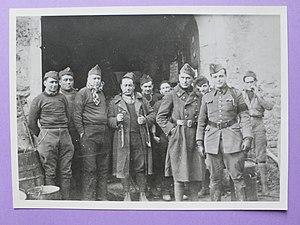
Section d'infanterie commandée par Cavaillès en 1939, devant le porche d'une ferme lorraine
Jean Cavaillès [ ʒɑ̃ kavajɛs], né le 15 mai 1903 à Saint-Maixent et fusillé le 4 avril 1944 à Arras, est un philosophe et épistémologue français, héros de la Résistance.